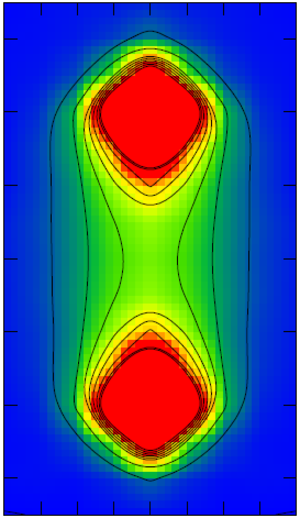
La chromodynamique quantique est une théorie physique qui décrit l’interaction forte, l’une des quatre forces fondamentales, qui permet de comprendre les interactions entre les quarks et les gluons et, au passage, la cohésion du noyau atomique. Elle fut proposée en 1973 par H. David Politzer, Frank Wilczek et David Gross pour comprendre la structure des hadrons. Ils reçurent le prix Nobel de physique en 2004 pour ces travaux. Elle utilise la théorie quantique des champs pour rendre compte de l’interaction entre quarks et gluons.